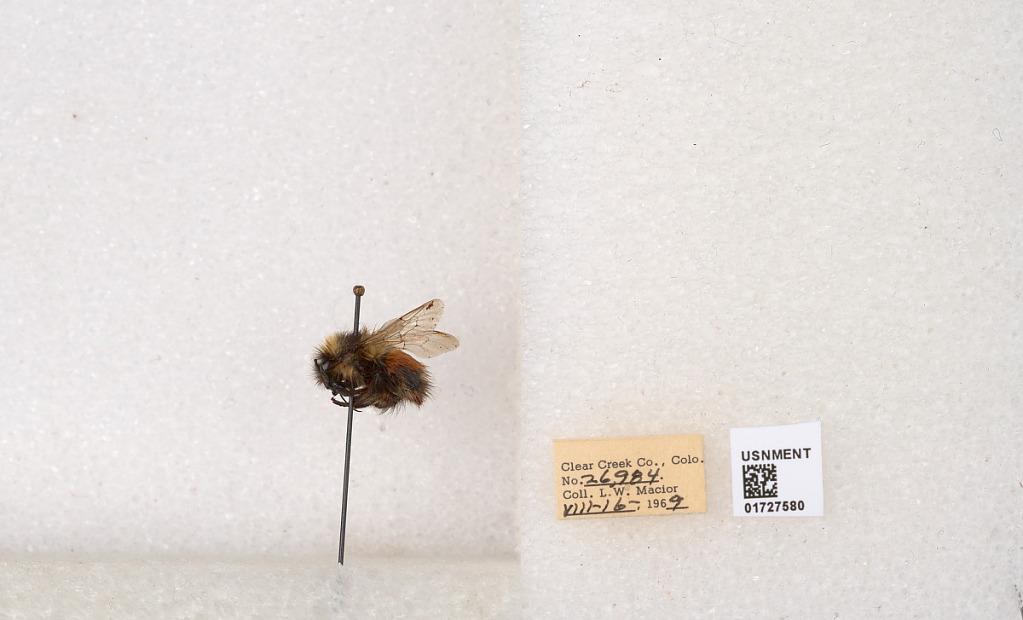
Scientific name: Bombus (Pyrobombus) sylvicola Kirby
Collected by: L. Macior
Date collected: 1969-8-16
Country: United States
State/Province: Colorado
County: Clear Creek
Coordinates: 39.7006, -105.694